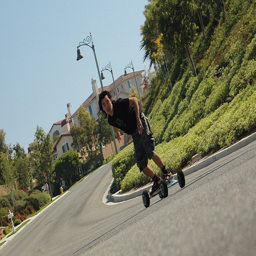
a man on a skate board goes down a curved road
A man is riding a four wheeled skateboard in the street.
A boy riding a skateboard down a street.
a man is long boarding down a street
A man is riding a 4-wheeled skateboard in a road.